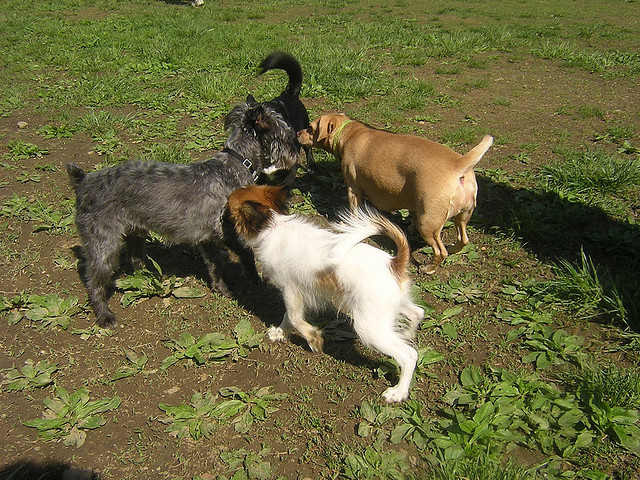
user: Given an image and a question. Answer the question in a short answer. Question: What breed of dogs are these? Short Answer:
assistant: mixed